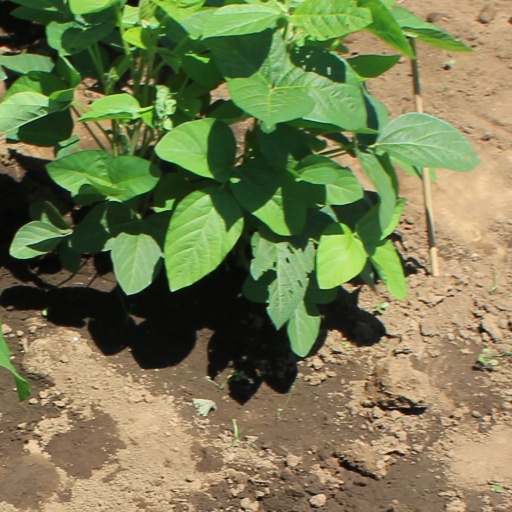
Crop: soybean